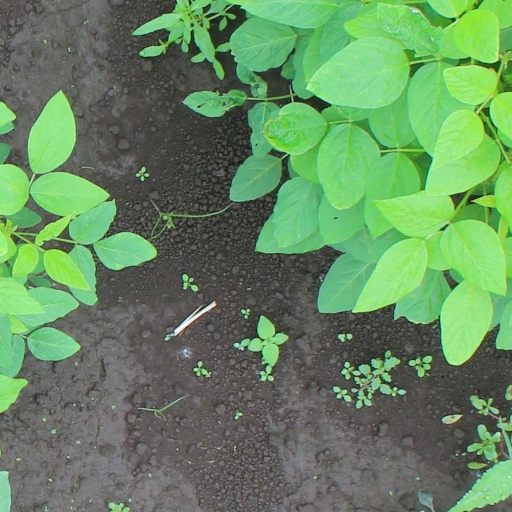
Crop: soybean